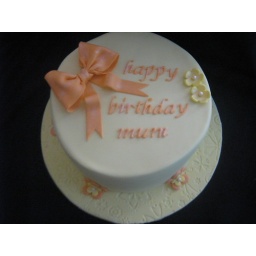
A cake for my mother in laws birthday. Orange and poppy seed with white chocolate ganache